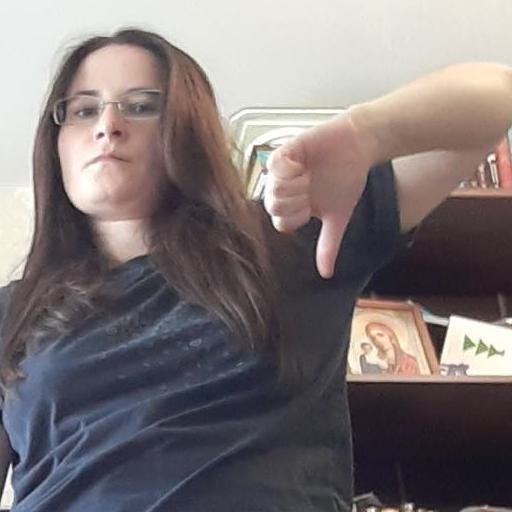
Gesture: dislike